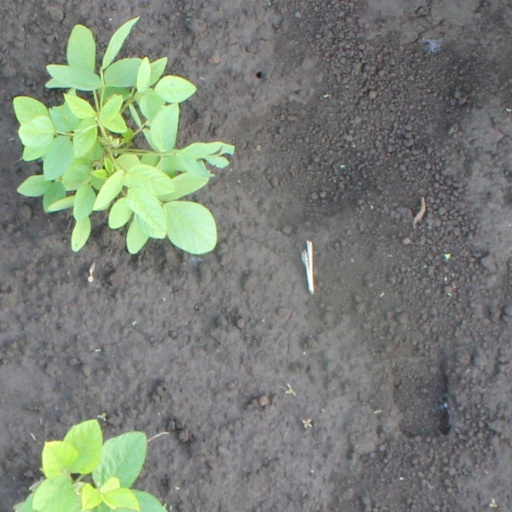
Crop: soybean